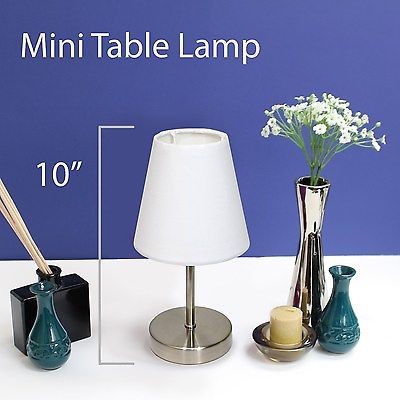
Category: lamp